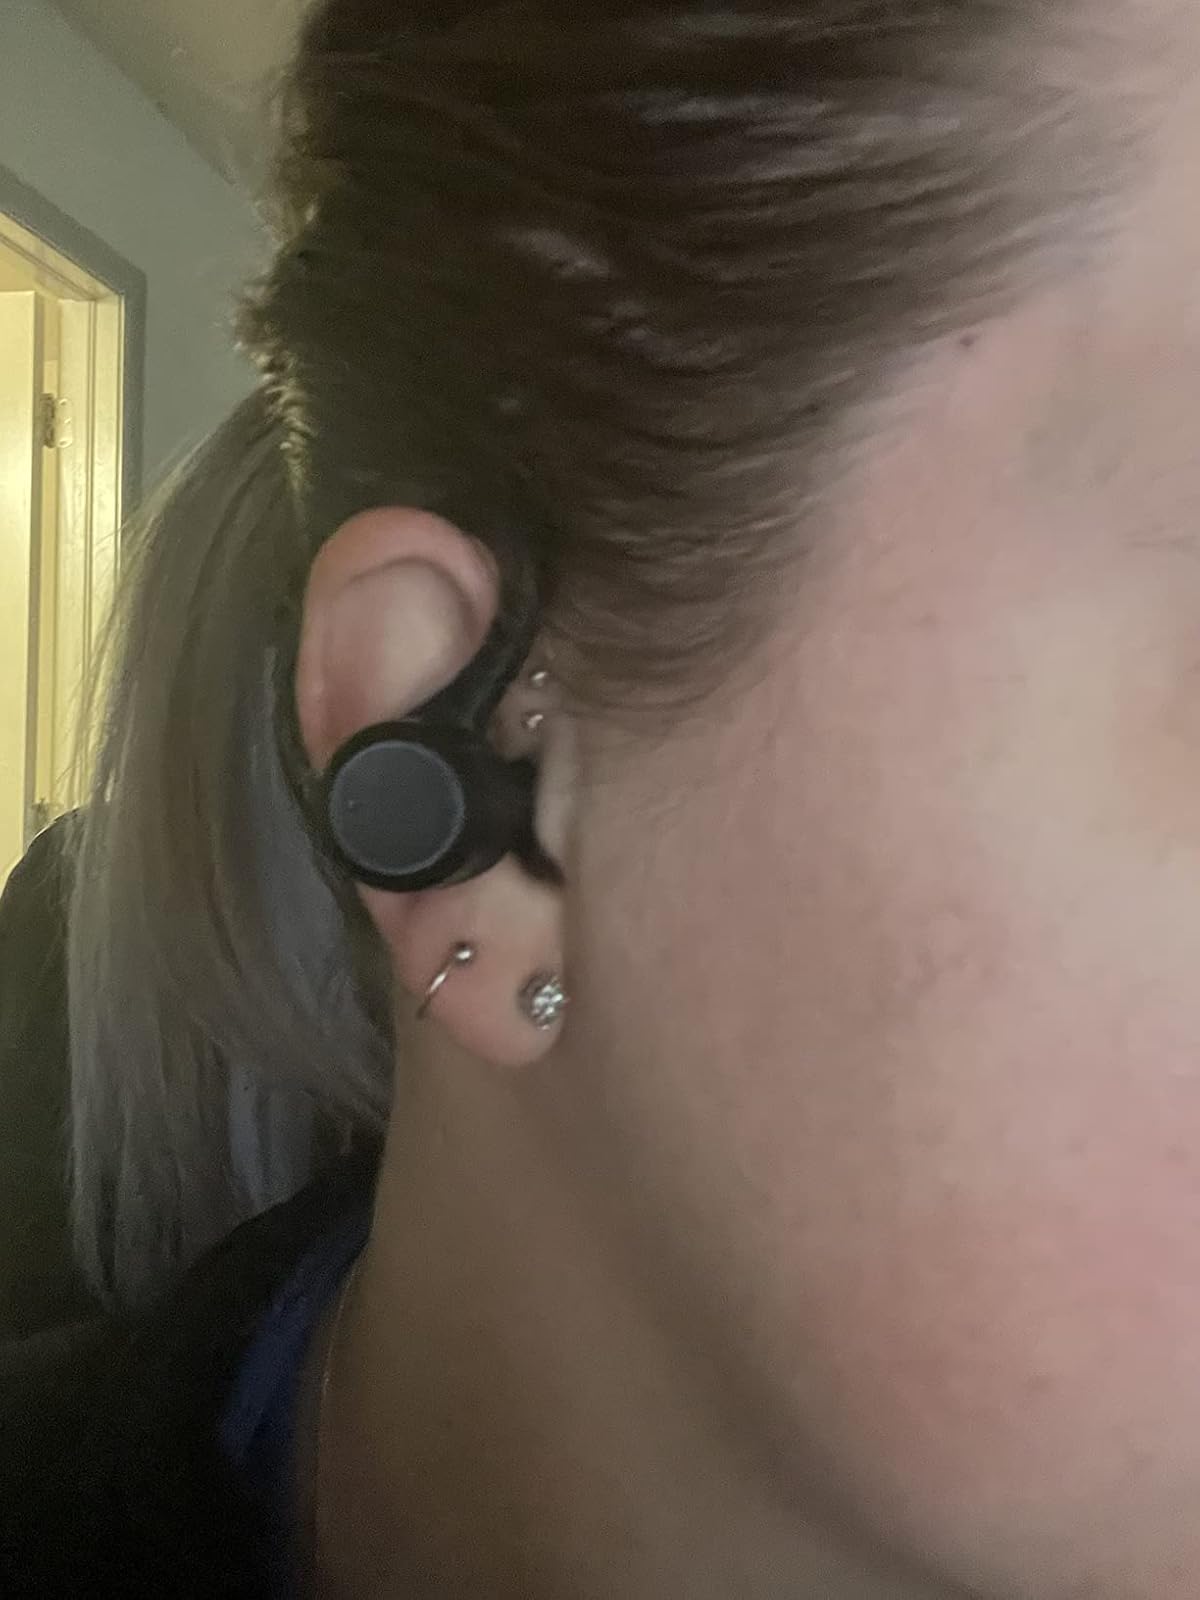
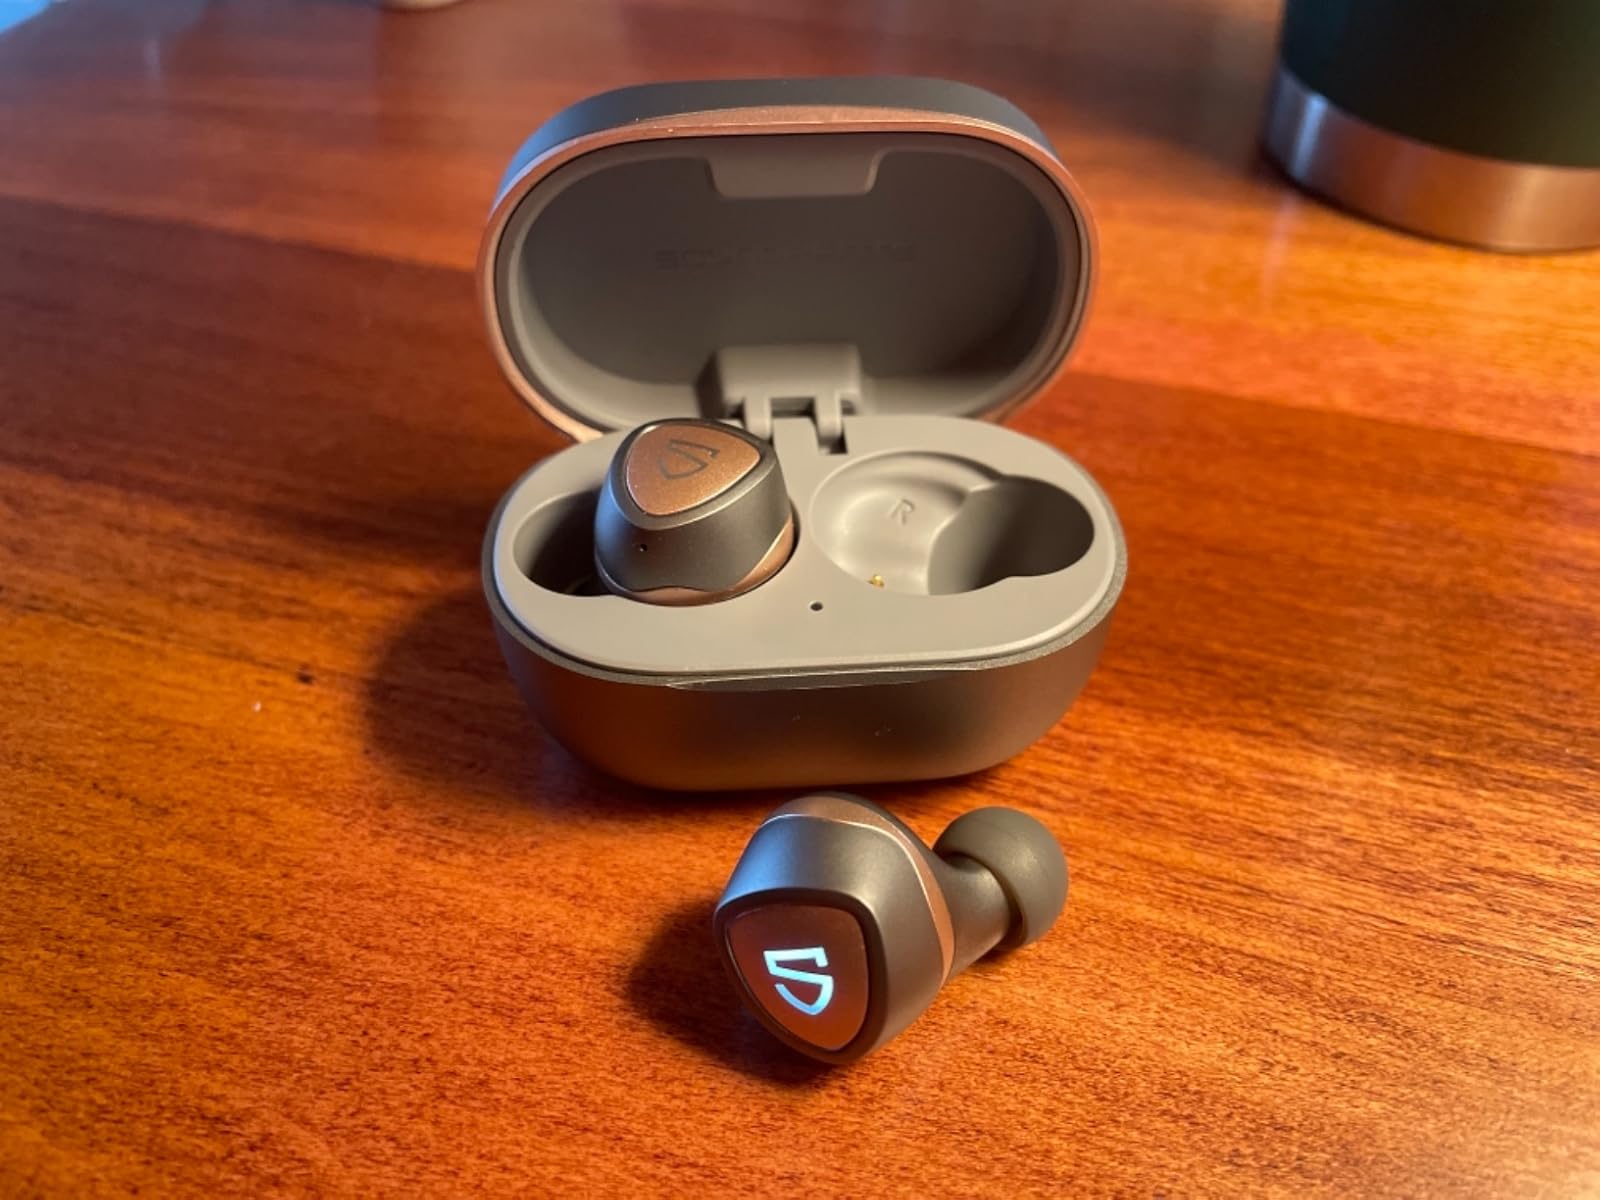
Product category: earbuds
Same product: no